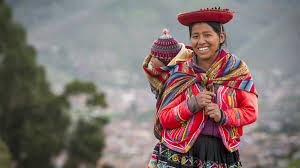
Landmark: Machu Picchu